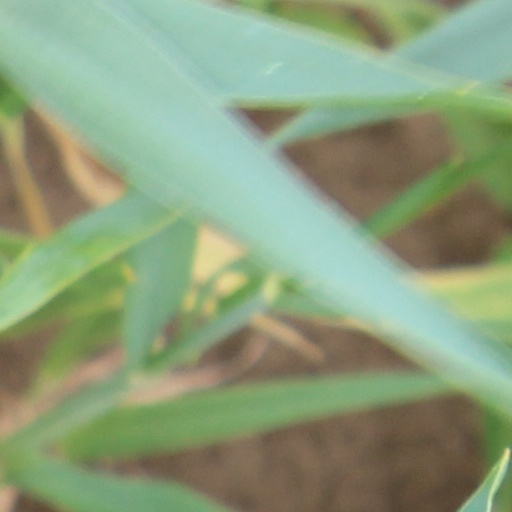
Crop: wheat